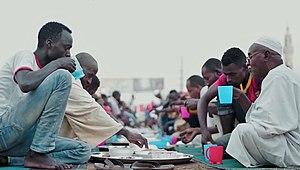
La culture du Soudan se veut un aperçu de la multitude des pratiques culturelles observables des 30 000 000 d'habitants des deux Soudans.